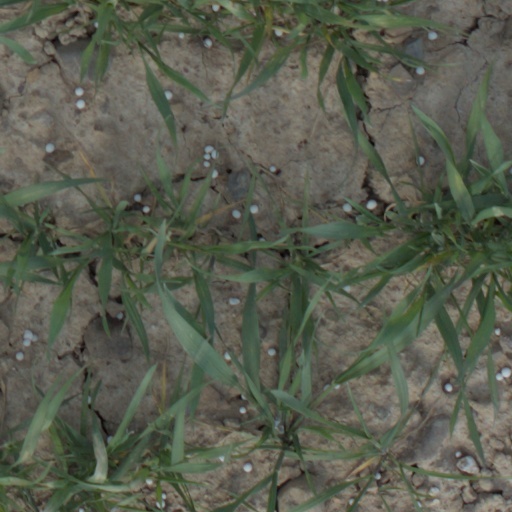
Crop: wheat